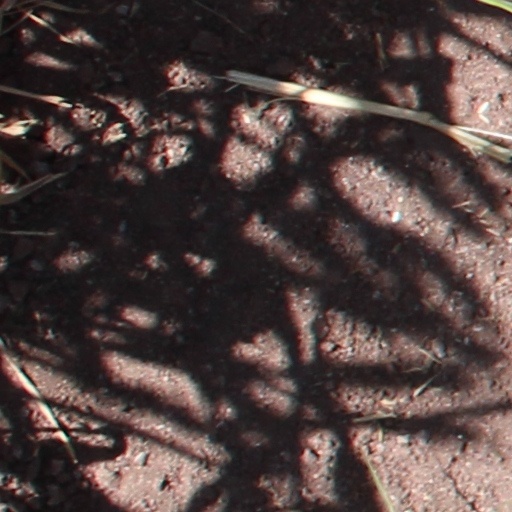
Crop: wheat